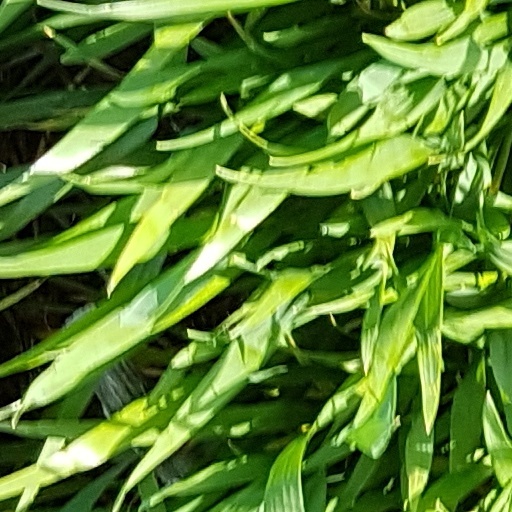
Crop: wheat